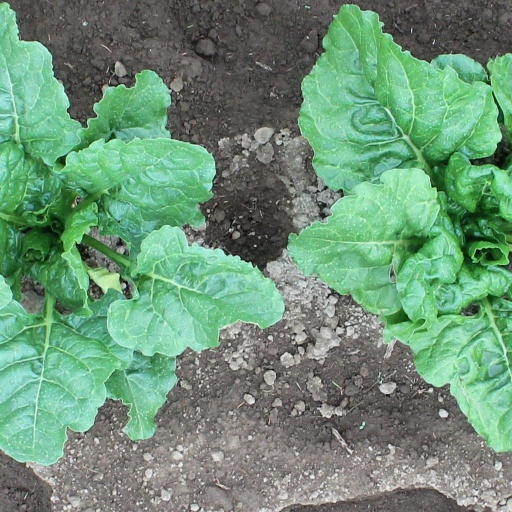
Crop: sugar beet